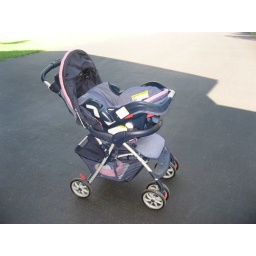
Graco infant stroller with baby car seat in good condition